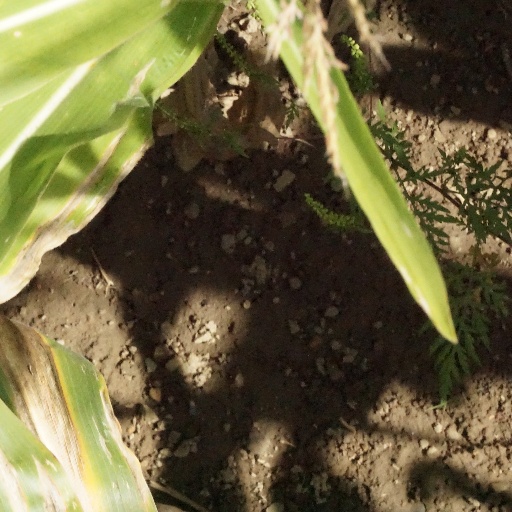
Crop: maize; corn